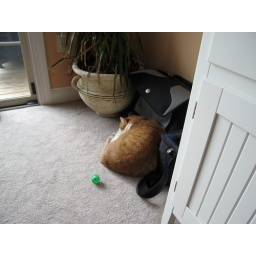
Lazy cat. Now I'm going to have cat hair all over my computer bag. That's just great.